List of characters in The Witcher series

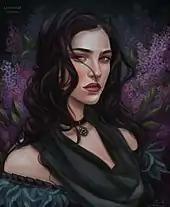
Yennefer

Sorceress Yennefer of Vengerberg (nicknamed Yen or Yenna) first appeared in the collection of short stories "The Last Wish", featuring in both "The Last Wish" short story and "The Voice of Reason" frame story. She went on to appear in numerous other "Witcher" stories and is one of the main characters of the "Witcher" saga.